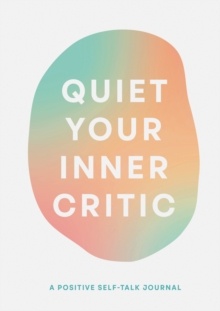
Quiet Your Inner Critic: A Positive Self-Talk Journal - Lindsay Kramer (Notebook / blank book) 19-08-2021
This journal taps into the important and ubiquitous need to be gentle with yourself and offers a safe space to let go of negative self-image and start using your inner monologue to lift yourself up. This guided journal offers readers tools to stop putting themselves down and start speaking kindly to themselves. Inspired by the widespread recognition that your inner voice plays a huge role in your self-esteem and mental health, the journal helps readers recognize negative patterns in how they relate to themselves and helps them to reframe those inner conversations, react gently when self-criticism sneaks back in, and cultivate a more positive relationship with themselves overall. Whether the negative inner conversation stems from body image, work expectations, personal life goals, or specific challenging moments, Quiet Your Inner Critic offers a holistic and inclusive way to treat ourselves more gently and find a more positive way to speak to our inner selves. SELF-KINDNESS IS PART OF SELF-CARE: This lightly guided journal offers simple ways to practice self-care in the way you talk to yourself, using a clinically recommended approach to improving your inner monologue. A UNIQUE TOOL: This journal offers approachable guidance on how to talk to yourself but isn't grounded in specific ideologies, philosophies, or techniques, and offers easy activities to pick up and put down whenever the moment strikes. POSITIVE AND SIMPLE TECHNIQUES: Being kinder to yourself doesn't require a huge investment of time, and this journal puts that into practice. The writing prompts, techniques, and exercises are simple and easy to do, and each one only takes a few minutes to complete. Readers can use the techniques throughout the day and week to reframe how they talk to themselves, moving from a harsh, negative mindspace into one where they can truly celebrate and appreciate themselves. Perfect for: Mindfulness seekers, self-help actualizers, people wanting to silence their inner critic an
Brand: The Ivybridge Bookshop
Category: Arts & Entertainment > Hobbies & Creative Arts > Arts & Crafts > Art & Crafting Materials > Wick Tabs > Self-Adhesive Wick Tabs